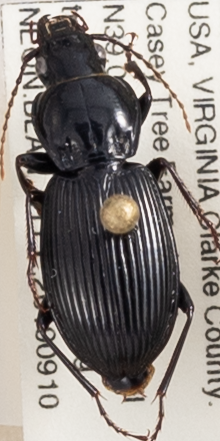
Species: Pterostichus coracinus
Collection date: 2019-09-10
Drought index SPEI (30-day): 0.444
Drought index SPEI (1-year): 1.45
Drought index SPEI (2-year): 2.042